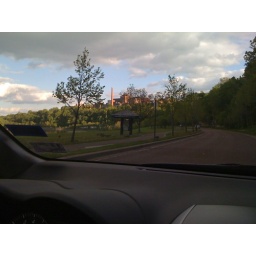
View of the new bridge over the Mississippi River and the road along the river. Including the father of Minneapolis's house.